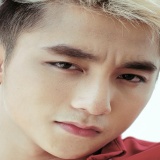
ca sĩ Sơn Tùng